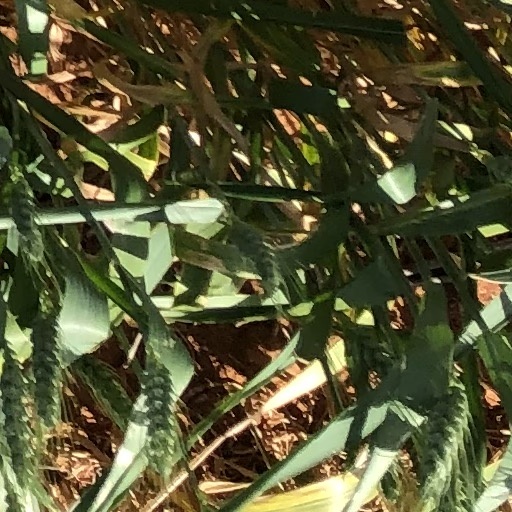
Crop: wheat